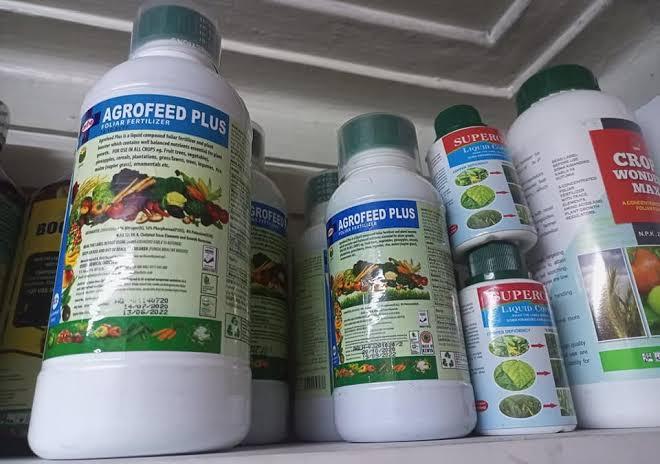
Pembejeo za kilimo pamoja na dawa za mifugo, zikiwa zimehifadhiwa katika makopo meupe ya plastiki, ikiwa ina picha au vibandiko vinavyoonesha jina za dawa hizo, pamoja namna  ya utumiaji.